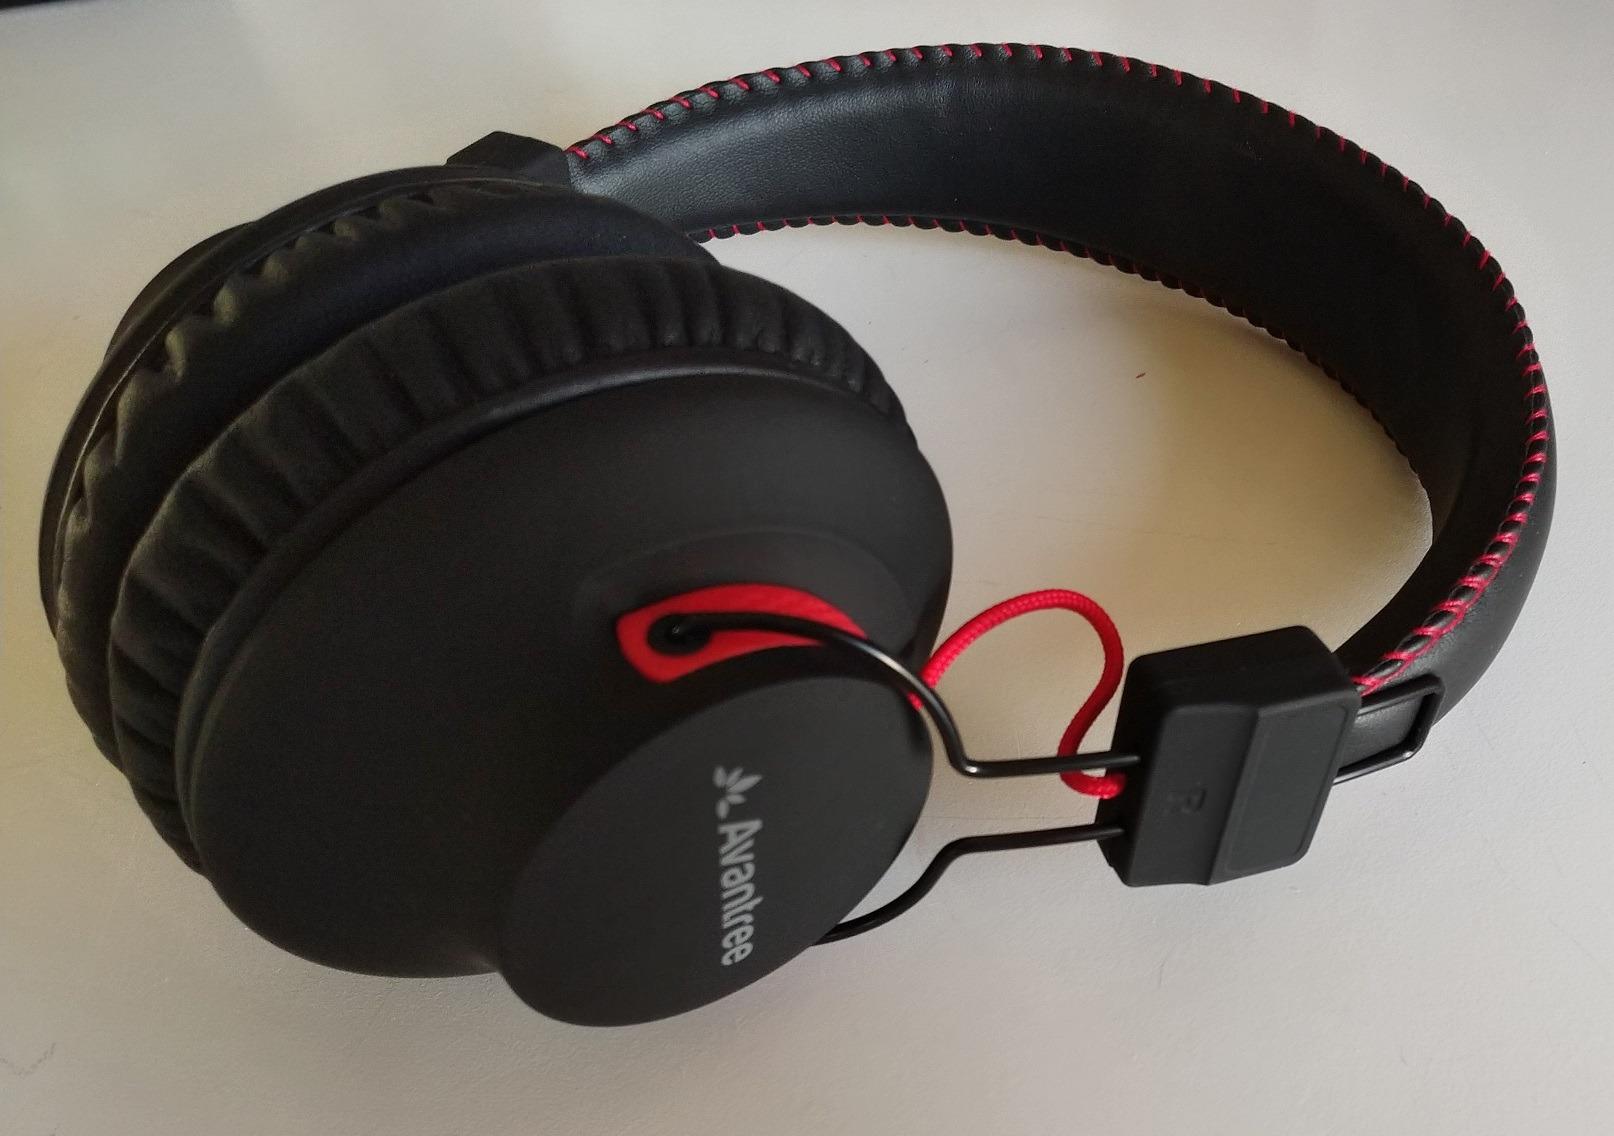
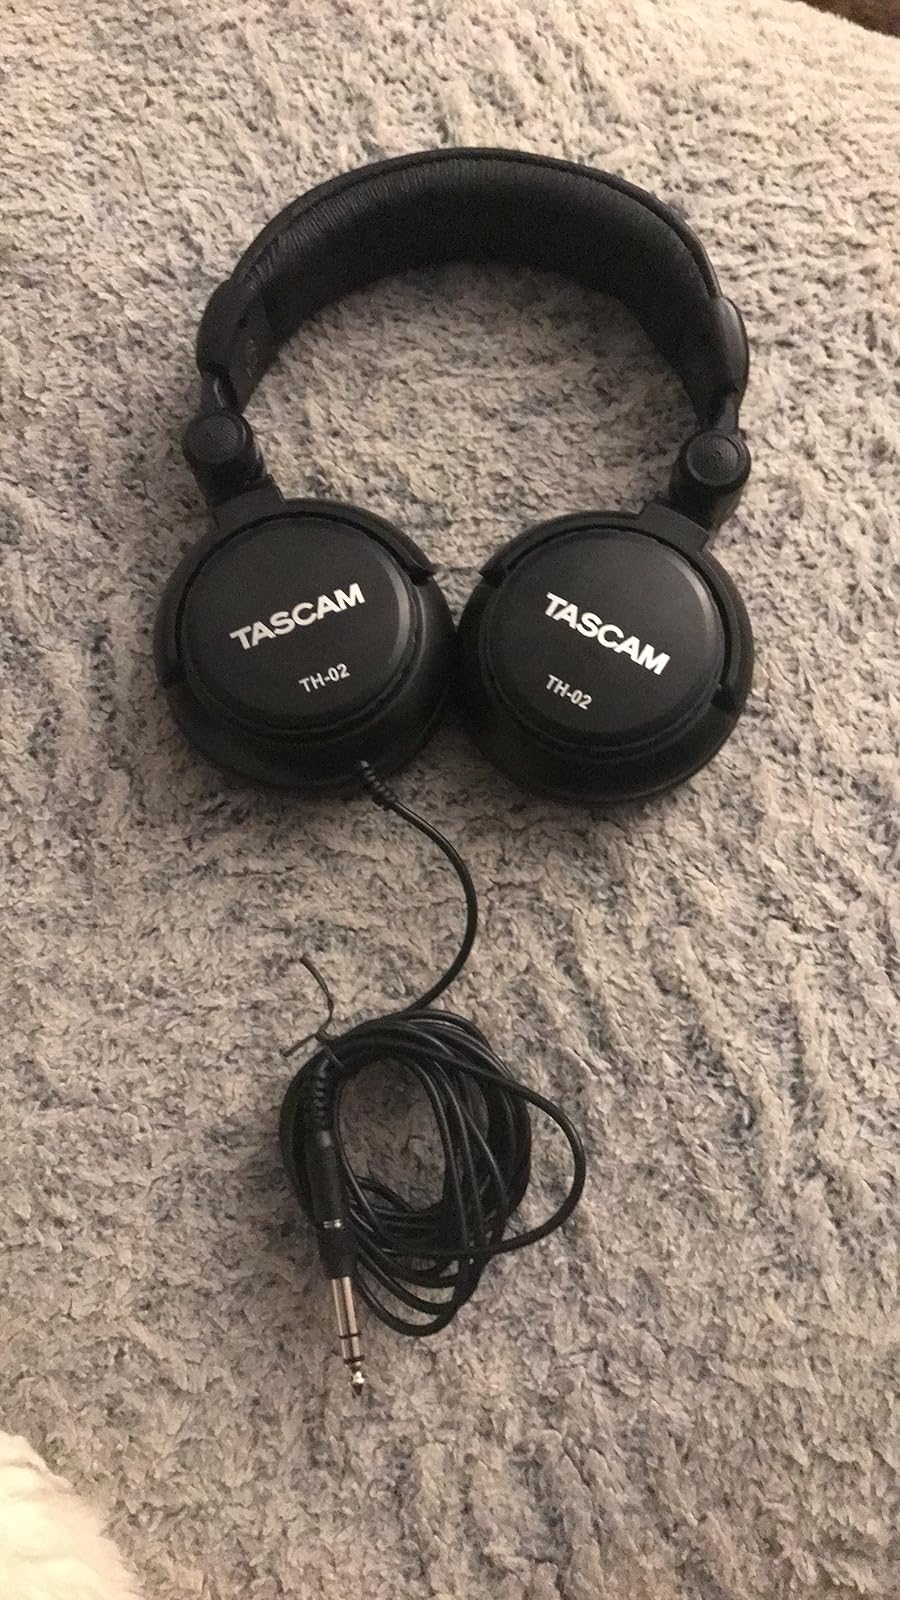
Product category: headphones
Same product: no